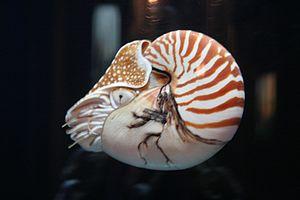
La chitine est une molécule de la famille des glucides, et de formule ₙ. La chitine est un polysaccharide azoté issu de la polymérisation de N-acétylglucosamine liés entre eux par une liaison osidique du type β-1,4.